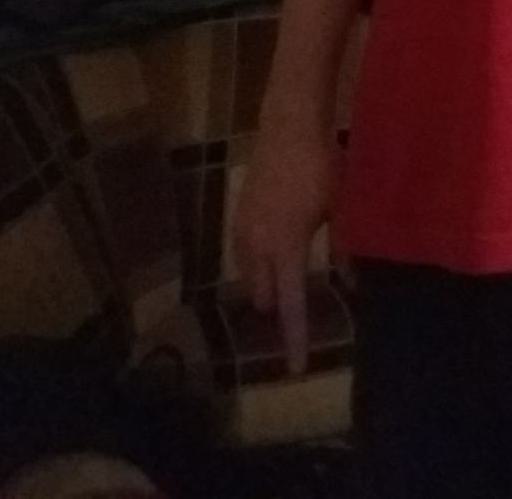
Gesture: no_gesture